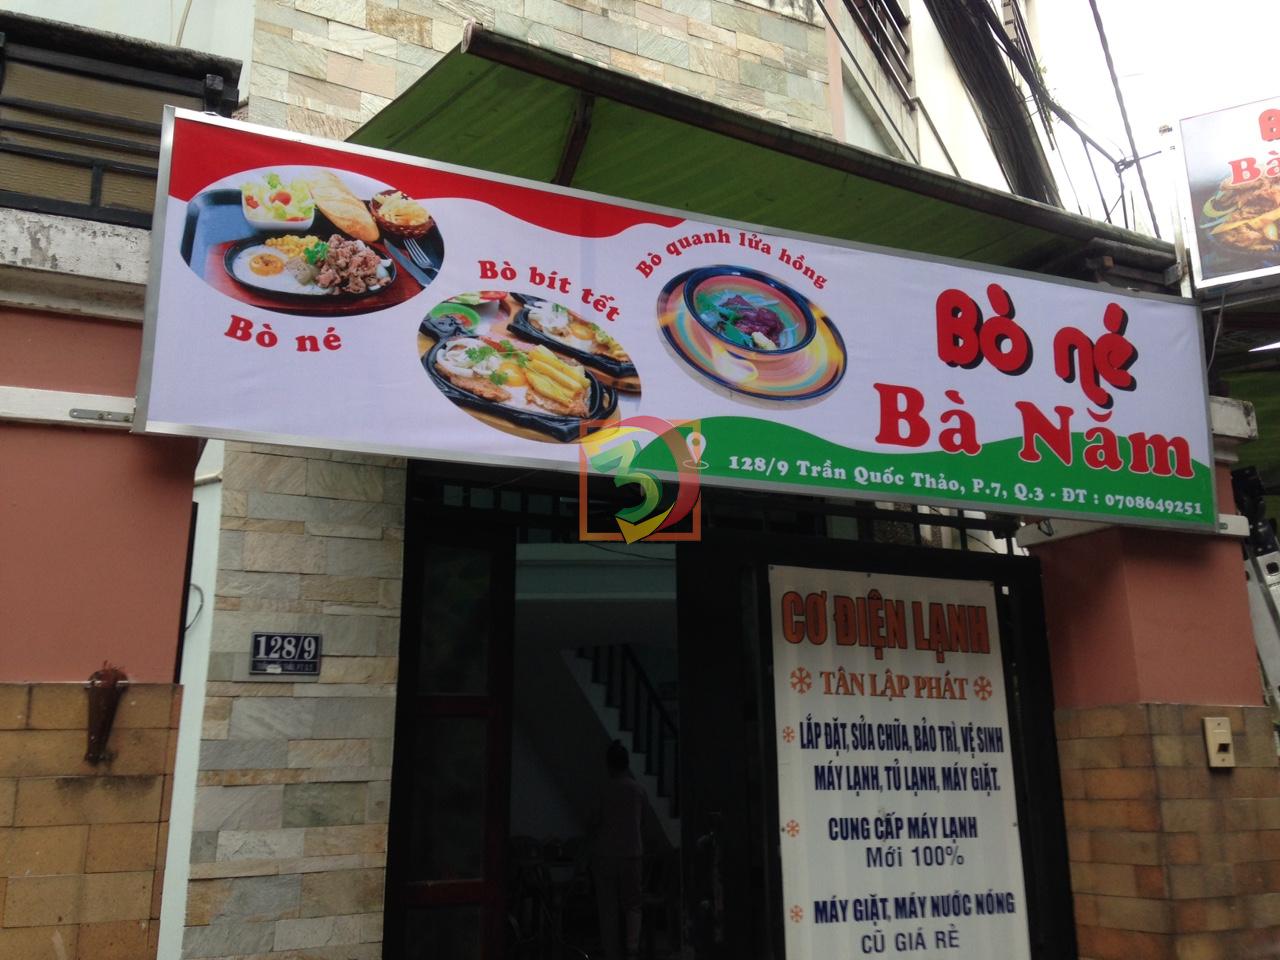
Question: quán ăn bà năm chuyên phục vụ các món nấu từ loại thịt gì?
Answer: thịt bò